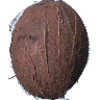
Label: Cocos 1